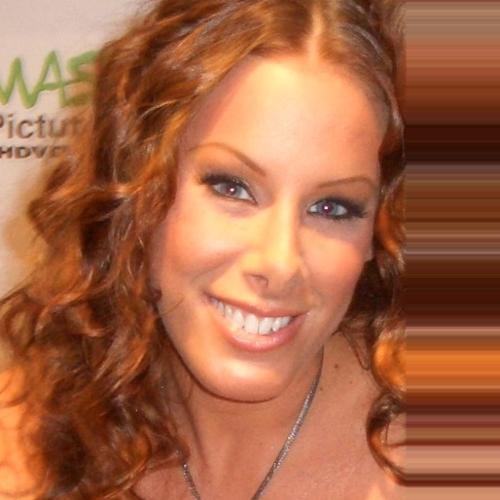
Age: 31